Narrabri Gaol and Residence

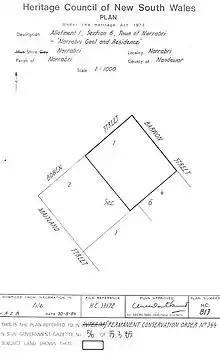
Heritage boundaries

As at 1 October 1997, designed by Colonial Architect James Barnett, the gaol has functioned continuously as such for 101 years and, apart from the last 10 years, has operated in the way intended in the original design, representing a system of the administration of punishment that is no longer considered appropriate. The form of the buildings for a country gaol appears to be unique with its formal symmetrical facade and enclosing wall. It is an important part of the streetscape and a dominant element particularly in Bowen Street. Due to its function as a police gaol and its ancillary functions it has become an integral part of life of Narrabri and has strong associations with the local community.